Herne Bay Museum and Gallery

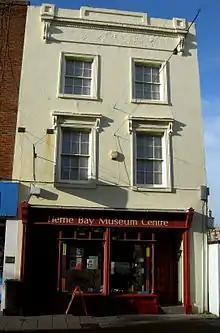
Classic Georgian premises in Conservation Area

Exhibits include a model of a pumping engine made by the engineer-in-charge and dated 1884 from Ford waterworks, Herne Bay Waterworks Company. There is a decorative seal press used by Herne Bay Urban District Council until 1974, which was used to impress the official seal on documents; the accompanying die is dated 1880s. Some exhibits give coverage of Herne Bay's wartime history, and they include a baby's gas mask, dated 1939. Among social history exhibits there is a spinning wheel for wool which is now in disrepair, but its previous repairs reflect the 1950s art-movement revival of spinning and weaving, and that revival features in an exhibit of woven items at Bradford Industrial Museum. This Saxony wheel is accompanied by a lazy kate: a set of spools for hand-plying yarn.